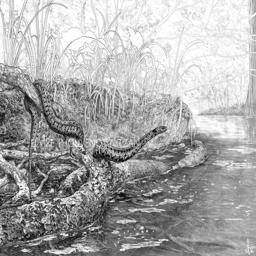
Animal: snakes